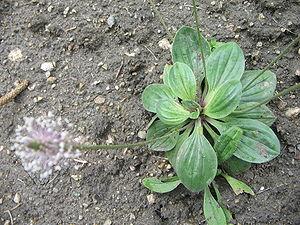
Le Site de Grand Intérêt Biologique des Viviers, plus connu sous le nom de Terril des Viviers est un ancien site de charbonnage s'étendant à l'est de Gilly, section de la ville de Charleroi.